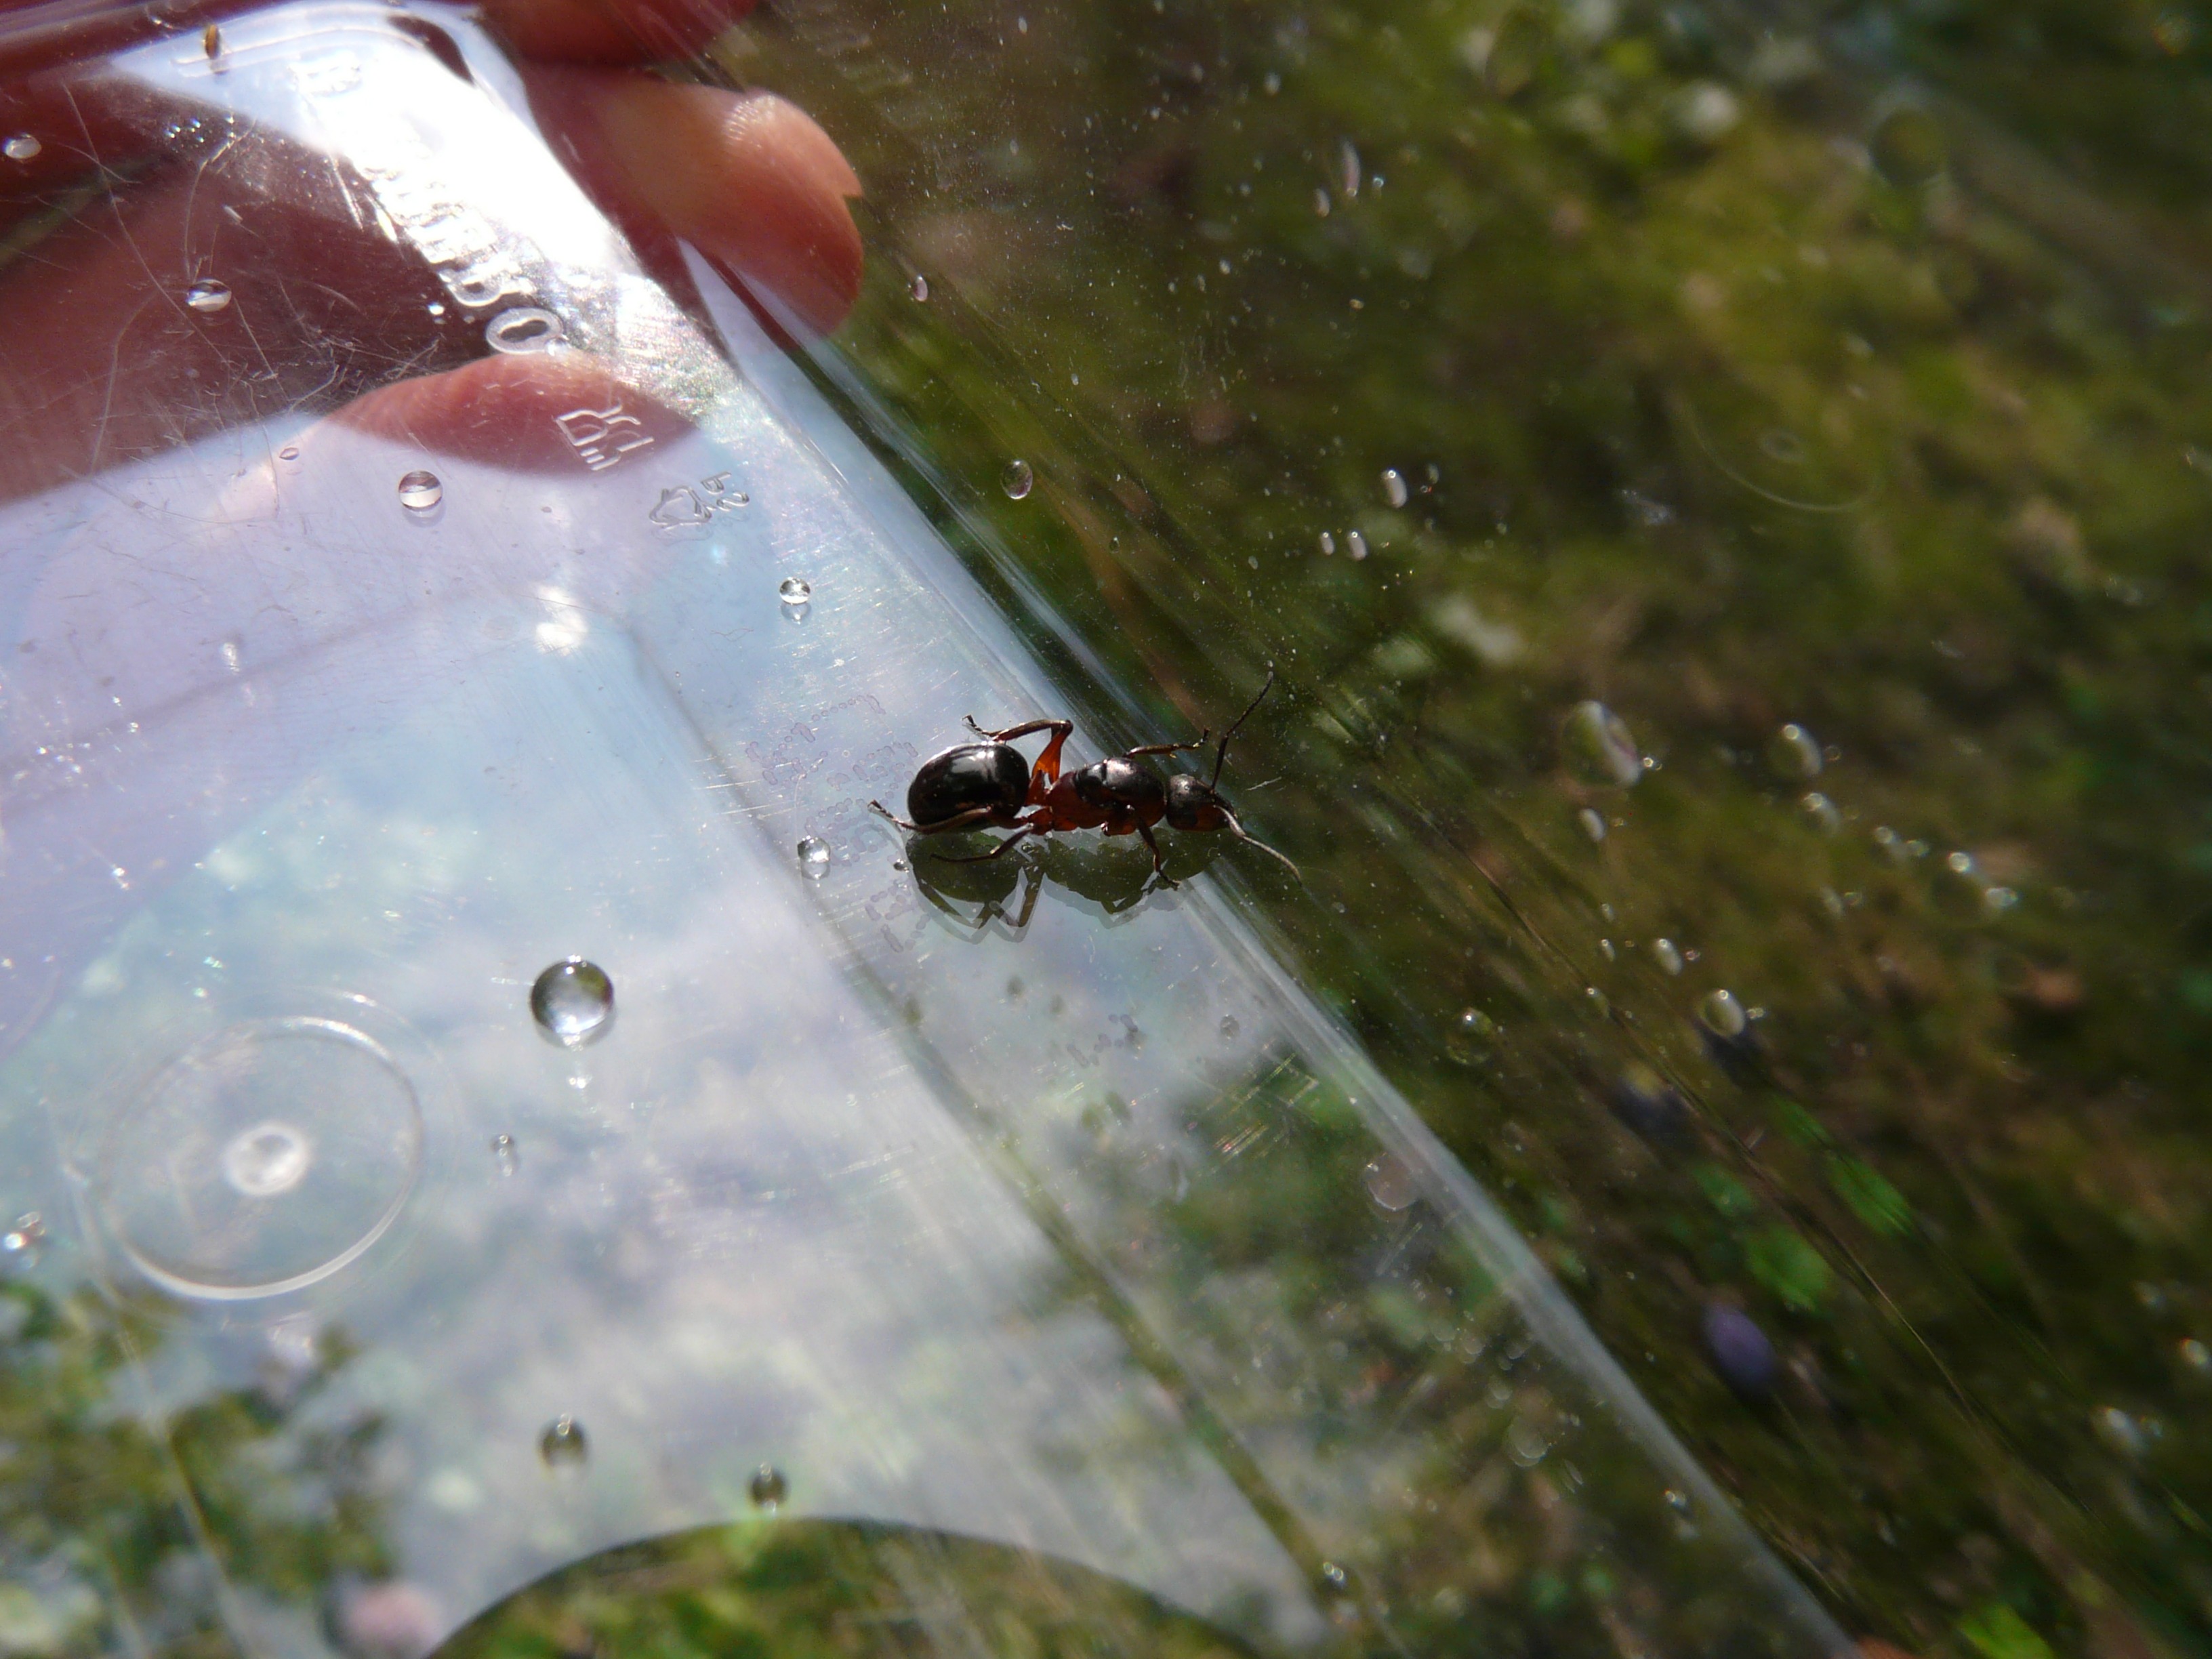
water, nature, leaf, wildlife, green, reflection, insect, fauna, invertebrate, ant, macro photography, ant queen, wood ant, red wood ant, formica polyctena, forest ant queen